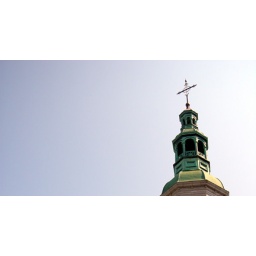
Church tower against a peaceful blue sky